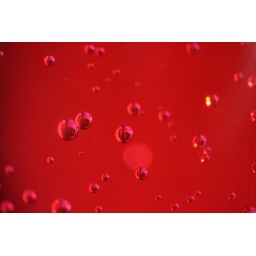
Handheld shot of the bubbles in a glass of pink christmas pop